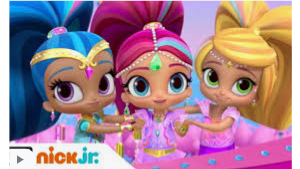
Portrait style: Cartoon Portrait